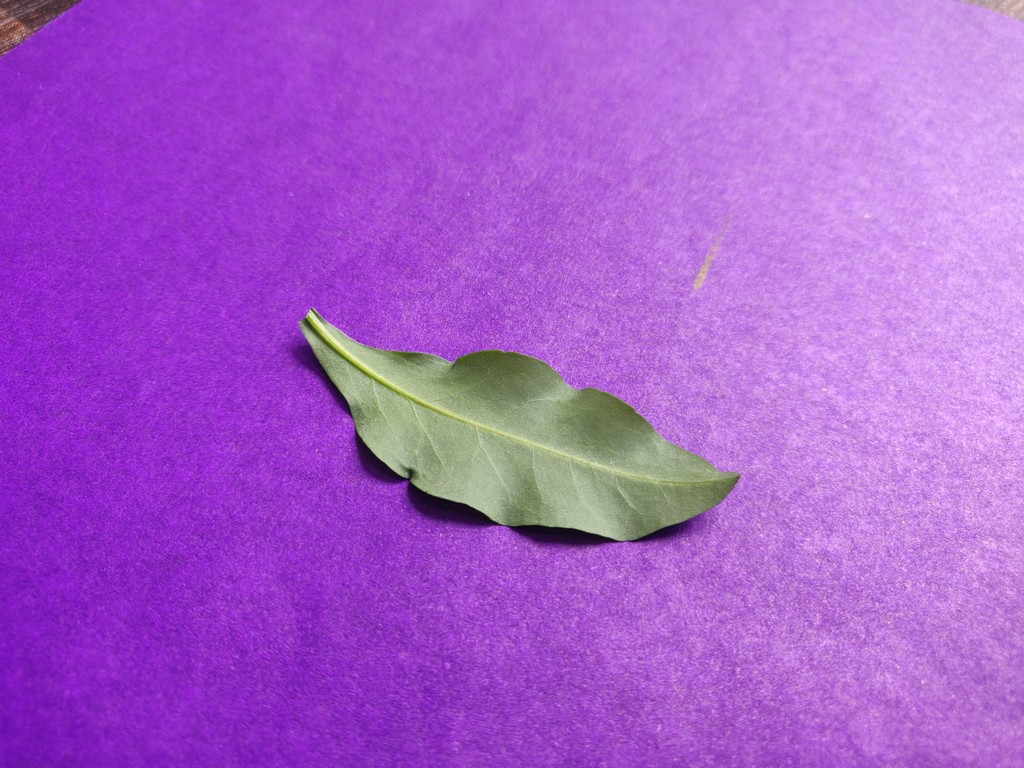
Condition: Healthy
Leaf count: single
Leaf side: back